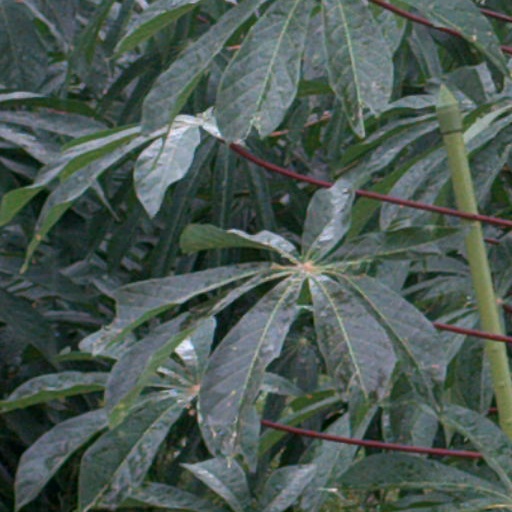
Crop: cassava